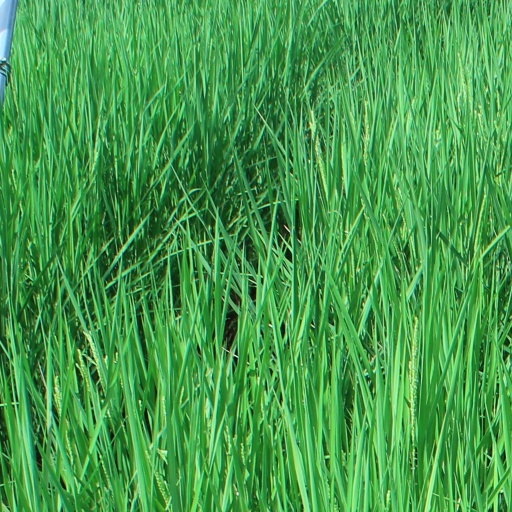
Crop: rice